Borgman (film)

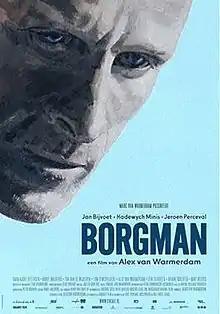
Theatrical release poster

Borgman is a 2013 Dutch psychological thriller drama film directed by Alex van Warmerdam. It was nominated for the Palme d'Or at the 2013 Cannes Film Festival. It was screened in the Vanguard section at the 2013 Toronto International Film Festival. The film was selected as the Dutch entry for the Best Foreign Language Film at the 86th Academy Awards, but it was not nominated.